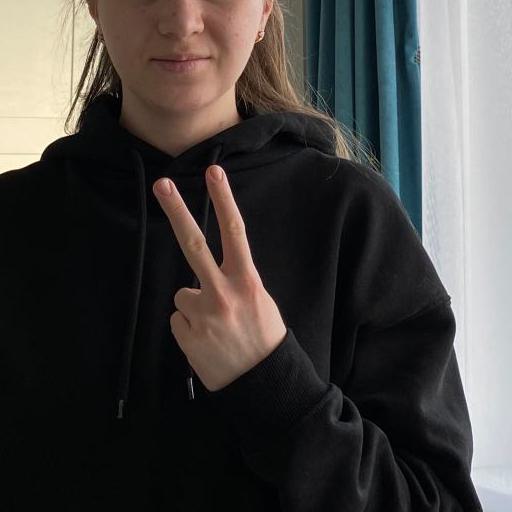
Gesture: peace_inverted